Kamil Zayatte

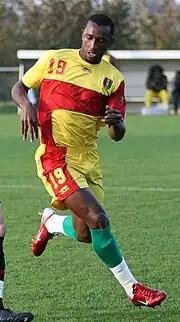
Zayatte in action for Guinea in 2006

He played with the national team in 2015 Africa Cup of Nations, where the team reached the quarter-finals.